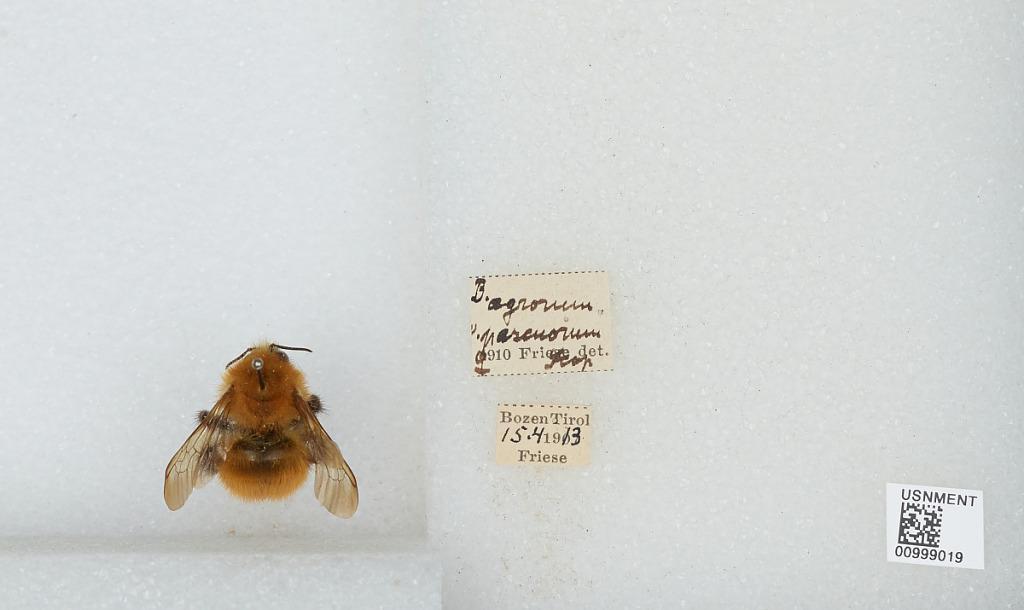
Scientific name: Bombus (Thoracobombus) pascuorum (Scopoli)
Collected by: Friese
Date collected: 1913-4-15
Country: Italy
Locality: Tirol
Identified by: Friese